Eric Chu

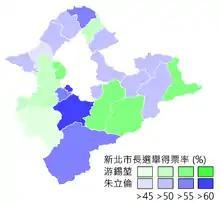
Election result in New Taipei City for Chu (blue) and Yu Shyi-kun (green).

On 29 November 2014, Chu won the New Taipei City mayoralty election, defeating his opponent Yu Shyi-kun of the Democratic Progressive Party. He had been expected to win a landslide victory, but he won by slightly more than 1% of the vote total. His second mayoral term started on 25 December 2014.